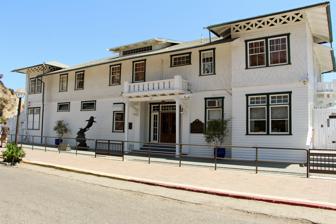
Building: Tuna Club of Avalon
Country: Unknown
Year built: 1916
United States historic place Tuna Club of Avalon U.S. National Register of Historic Places California Historical Landmark No. 997 Main entrance Show map of the Los Angeles metropolitan area Show map of California Show map of the United States Location 100 St. Catherine Way, Catalina Island, Avalon, California Coordinates 33°20′44″N 118°19′35″W / 33.34556°N 118.32639°W / 33.34556; -118.32639 Area less than one acre Built 1916 ( 1916 ) Architectural style Bungalow/craftsman NRHP reference No. 91000338 CHISL No. 997 Significant dates Added to NRHP April 2, 1991 Designated CHISL Feb. 11, 1991 The Tuna Club of Avalon is a private members's club in Avalon on Santa Catalina Island in California . History The club was founded by Charles Frederick Holder (1851–1915) in 1898. Early members included Zane Grey , Bing Crosby , Charlie Chaplin , Stan Laurel , Hal Roach , Cecil B. DeMille , Herbert Hoover and George S. Patton . Among the first honorary members were Theodore Roosevelt , then Governor of New York, author Henry Van Dyke (both elected in 1898), Henry Markham (elected in 1899), ex-President Grover Cleveland (1899), Gifford Pinchot (1906) and Charles Hallock (1907). Against widespread opinion and popular belief, the future prime minister Winston Churchill was not part of the membership. The club hosted  Churchill once, for a unique visit in 1929. On that occasion the then Chancellor of the Exchequer caught a 125-pound marlin . The club was all-male for many years, but membership to women is now welcome. Beyond its listed clubhouse, it also leases waterfront facilities. Clubhouse The clubhouse is located at 100 St. Catherine Way in Avalon on Santa Catalina Island in California. It is listed on the National Register of Historic Places since April 2, 1991. It is also listed as a California Historical Landmark . The state marker on the site reads: NO. 997 TUNA CLUB OF AVALON – The Tuna Club of Avalon marks the birthplace of modern big game sportfishing in 1898. Led by Dr. Charles Frederick Holder, the club's founding members adopted the rules of conduct stressing conservationist ethics and sporting behavior. Today, their work remains the basis for the sport's internationally accepted principles. The clubhouse was used as a location for the 1974 film Chinatown . In the film, the Tuna Club was renamed the Albacore Club. Bibliography Farrior, Michael (2004). The History of the Tuna Club, 1898–1998 . Avalon, Santa Catalina Island, CA: Tuna Club Foundation. OCLC 54039547 . References